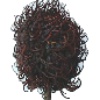
Label: Rambutan 1